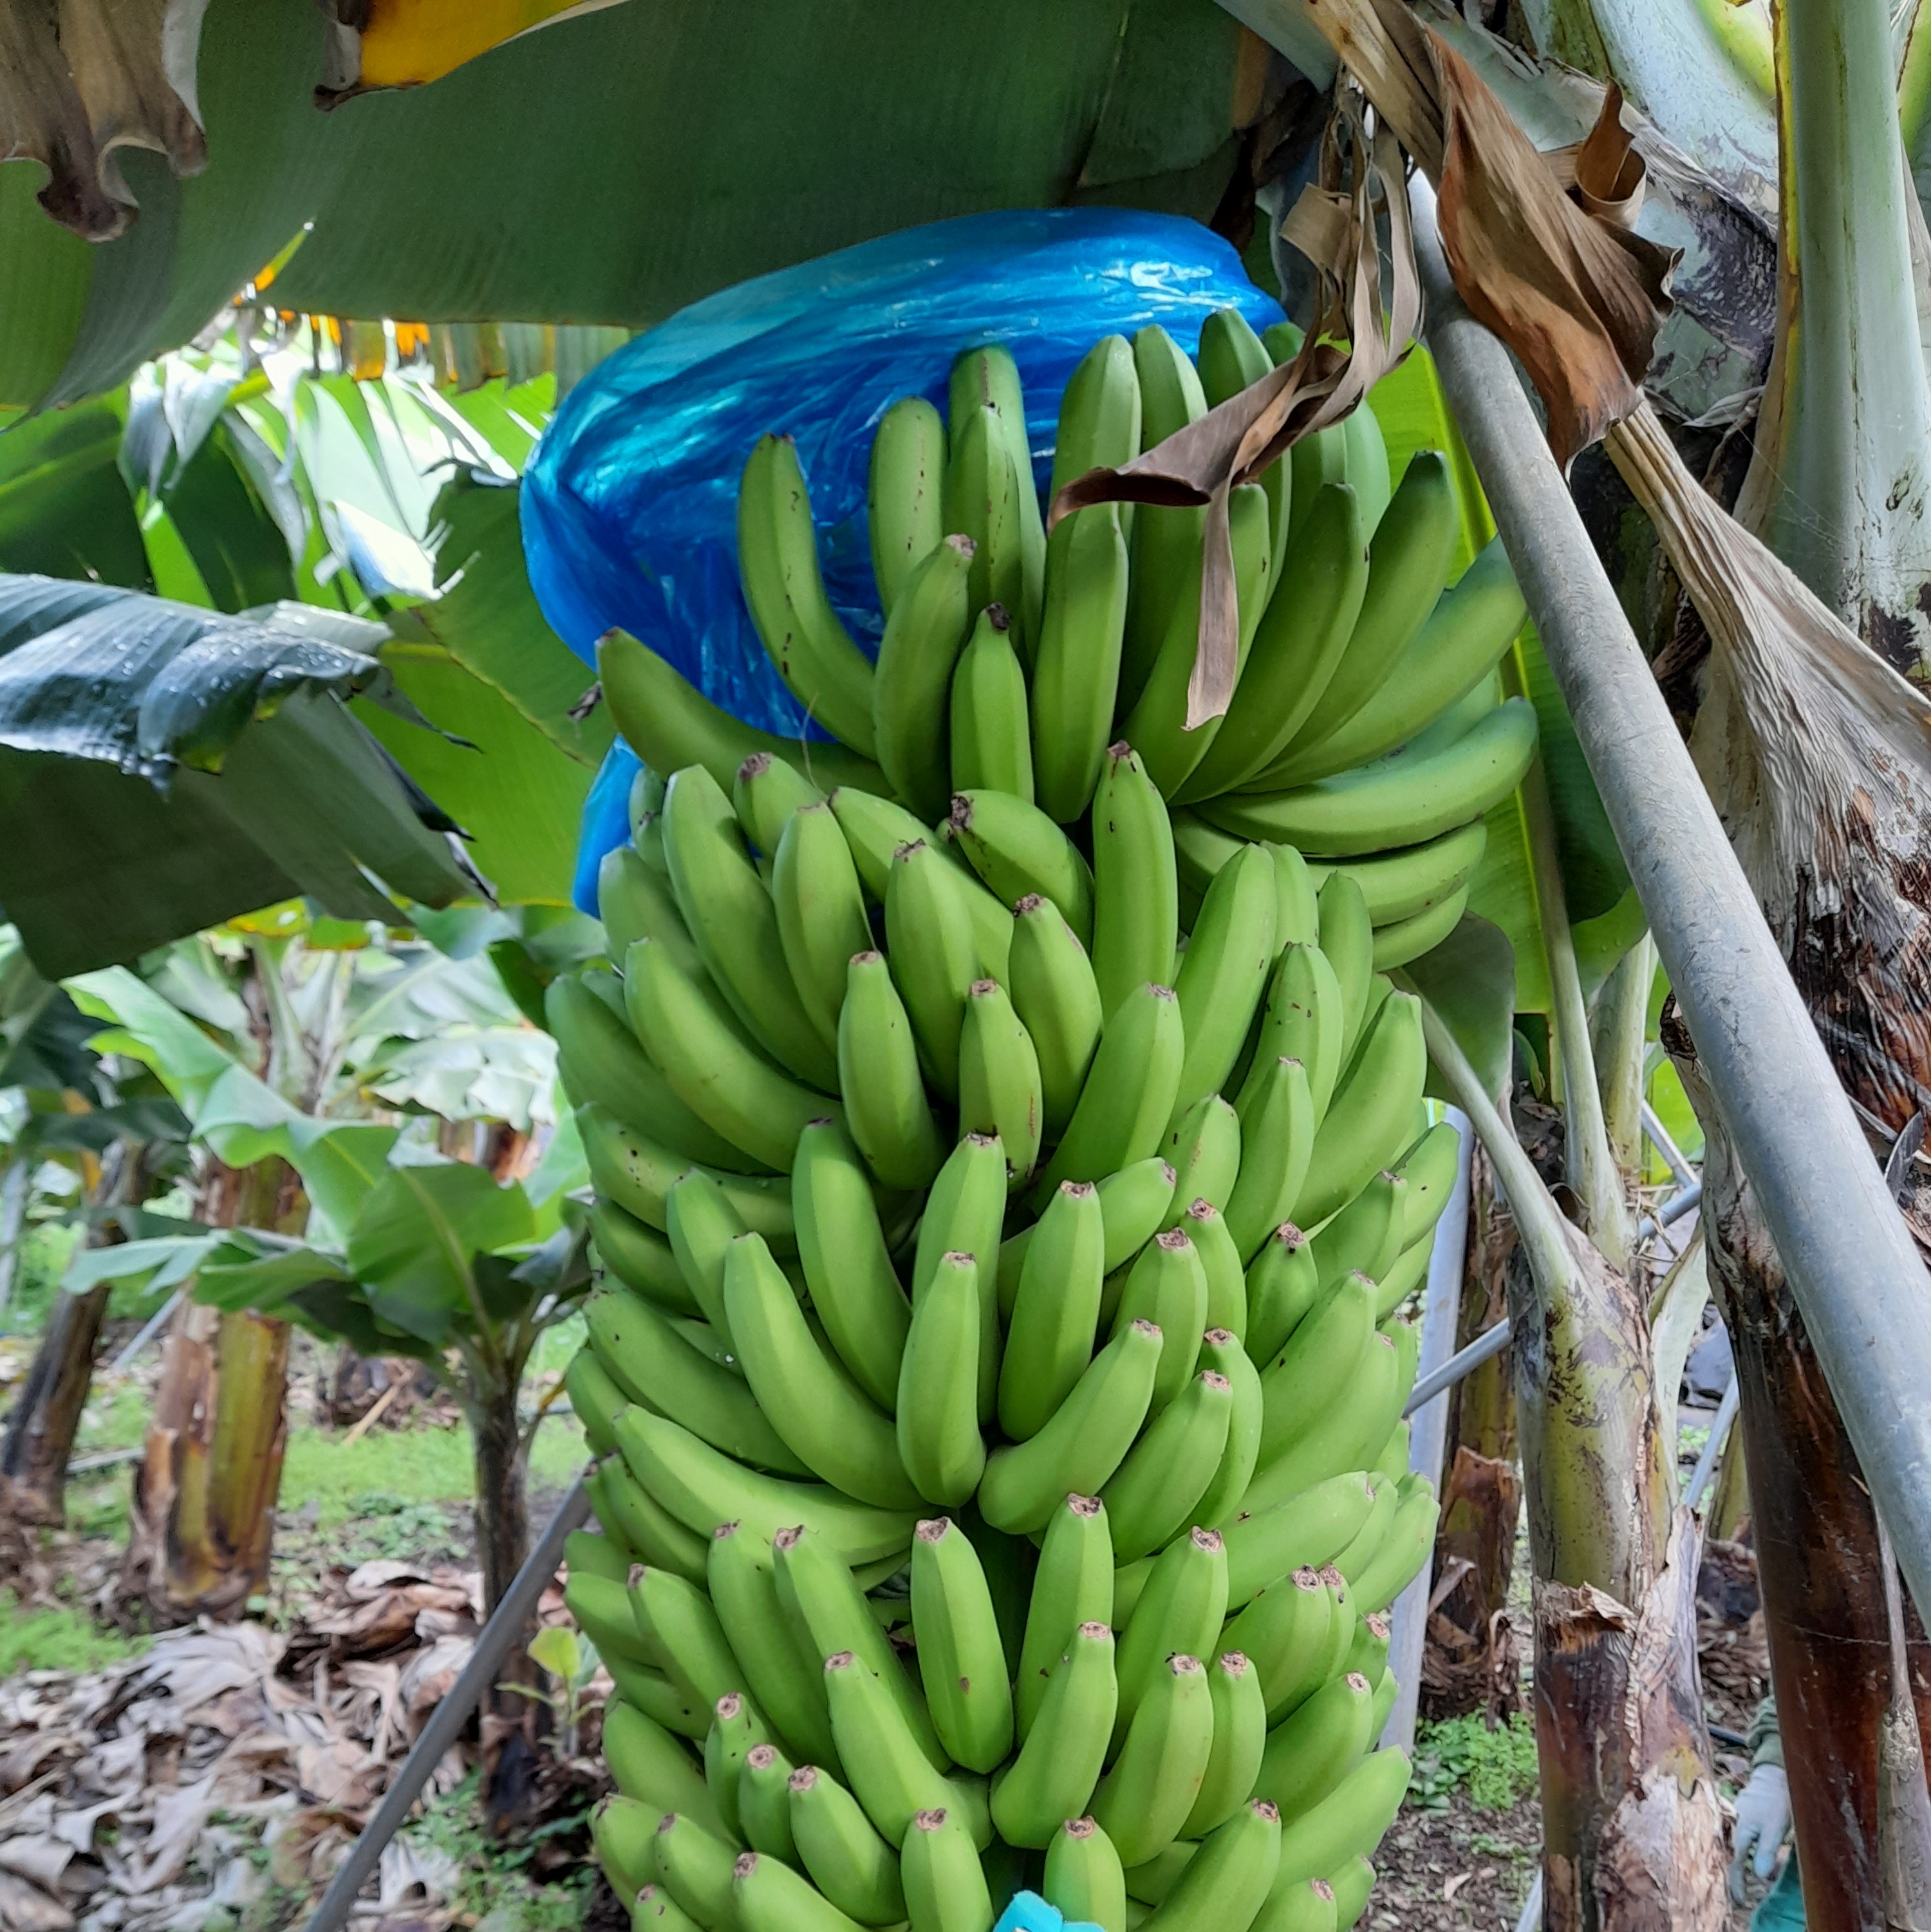
Label: Cut